Kurt Mollekens

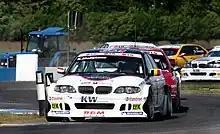
Mollekens during the 2004 European Touring Car Championship

Mollekens also achieved success in the 1993 British Formula Ford season, which helped him into Formula Opel Euroseries (1994) and the British Formula 3 Championship (1995). He stayed in the latter during 1996, at which time he won the international Formula Three race at Zandvoort, his biggest win. Mollekens joined Formula 3000 in 1997 and spent two years there with the Keerbergs Transport Racing team, which he owned. In 1999 he continued to run the team without driving, instead driving for Peugeot in the Belgian Pro Car Series.